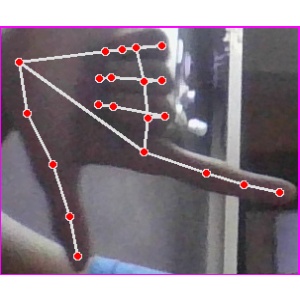
अक्षर: ख